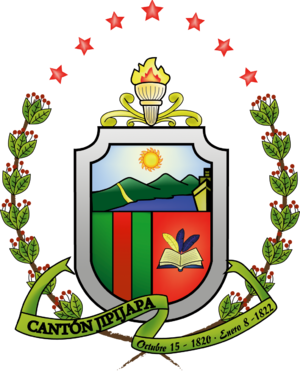
Jipijapa est une ville de l'ouest de l'Équateur, située dans la province de Manabí. Elle est la capitale du canton de Jipijapa.